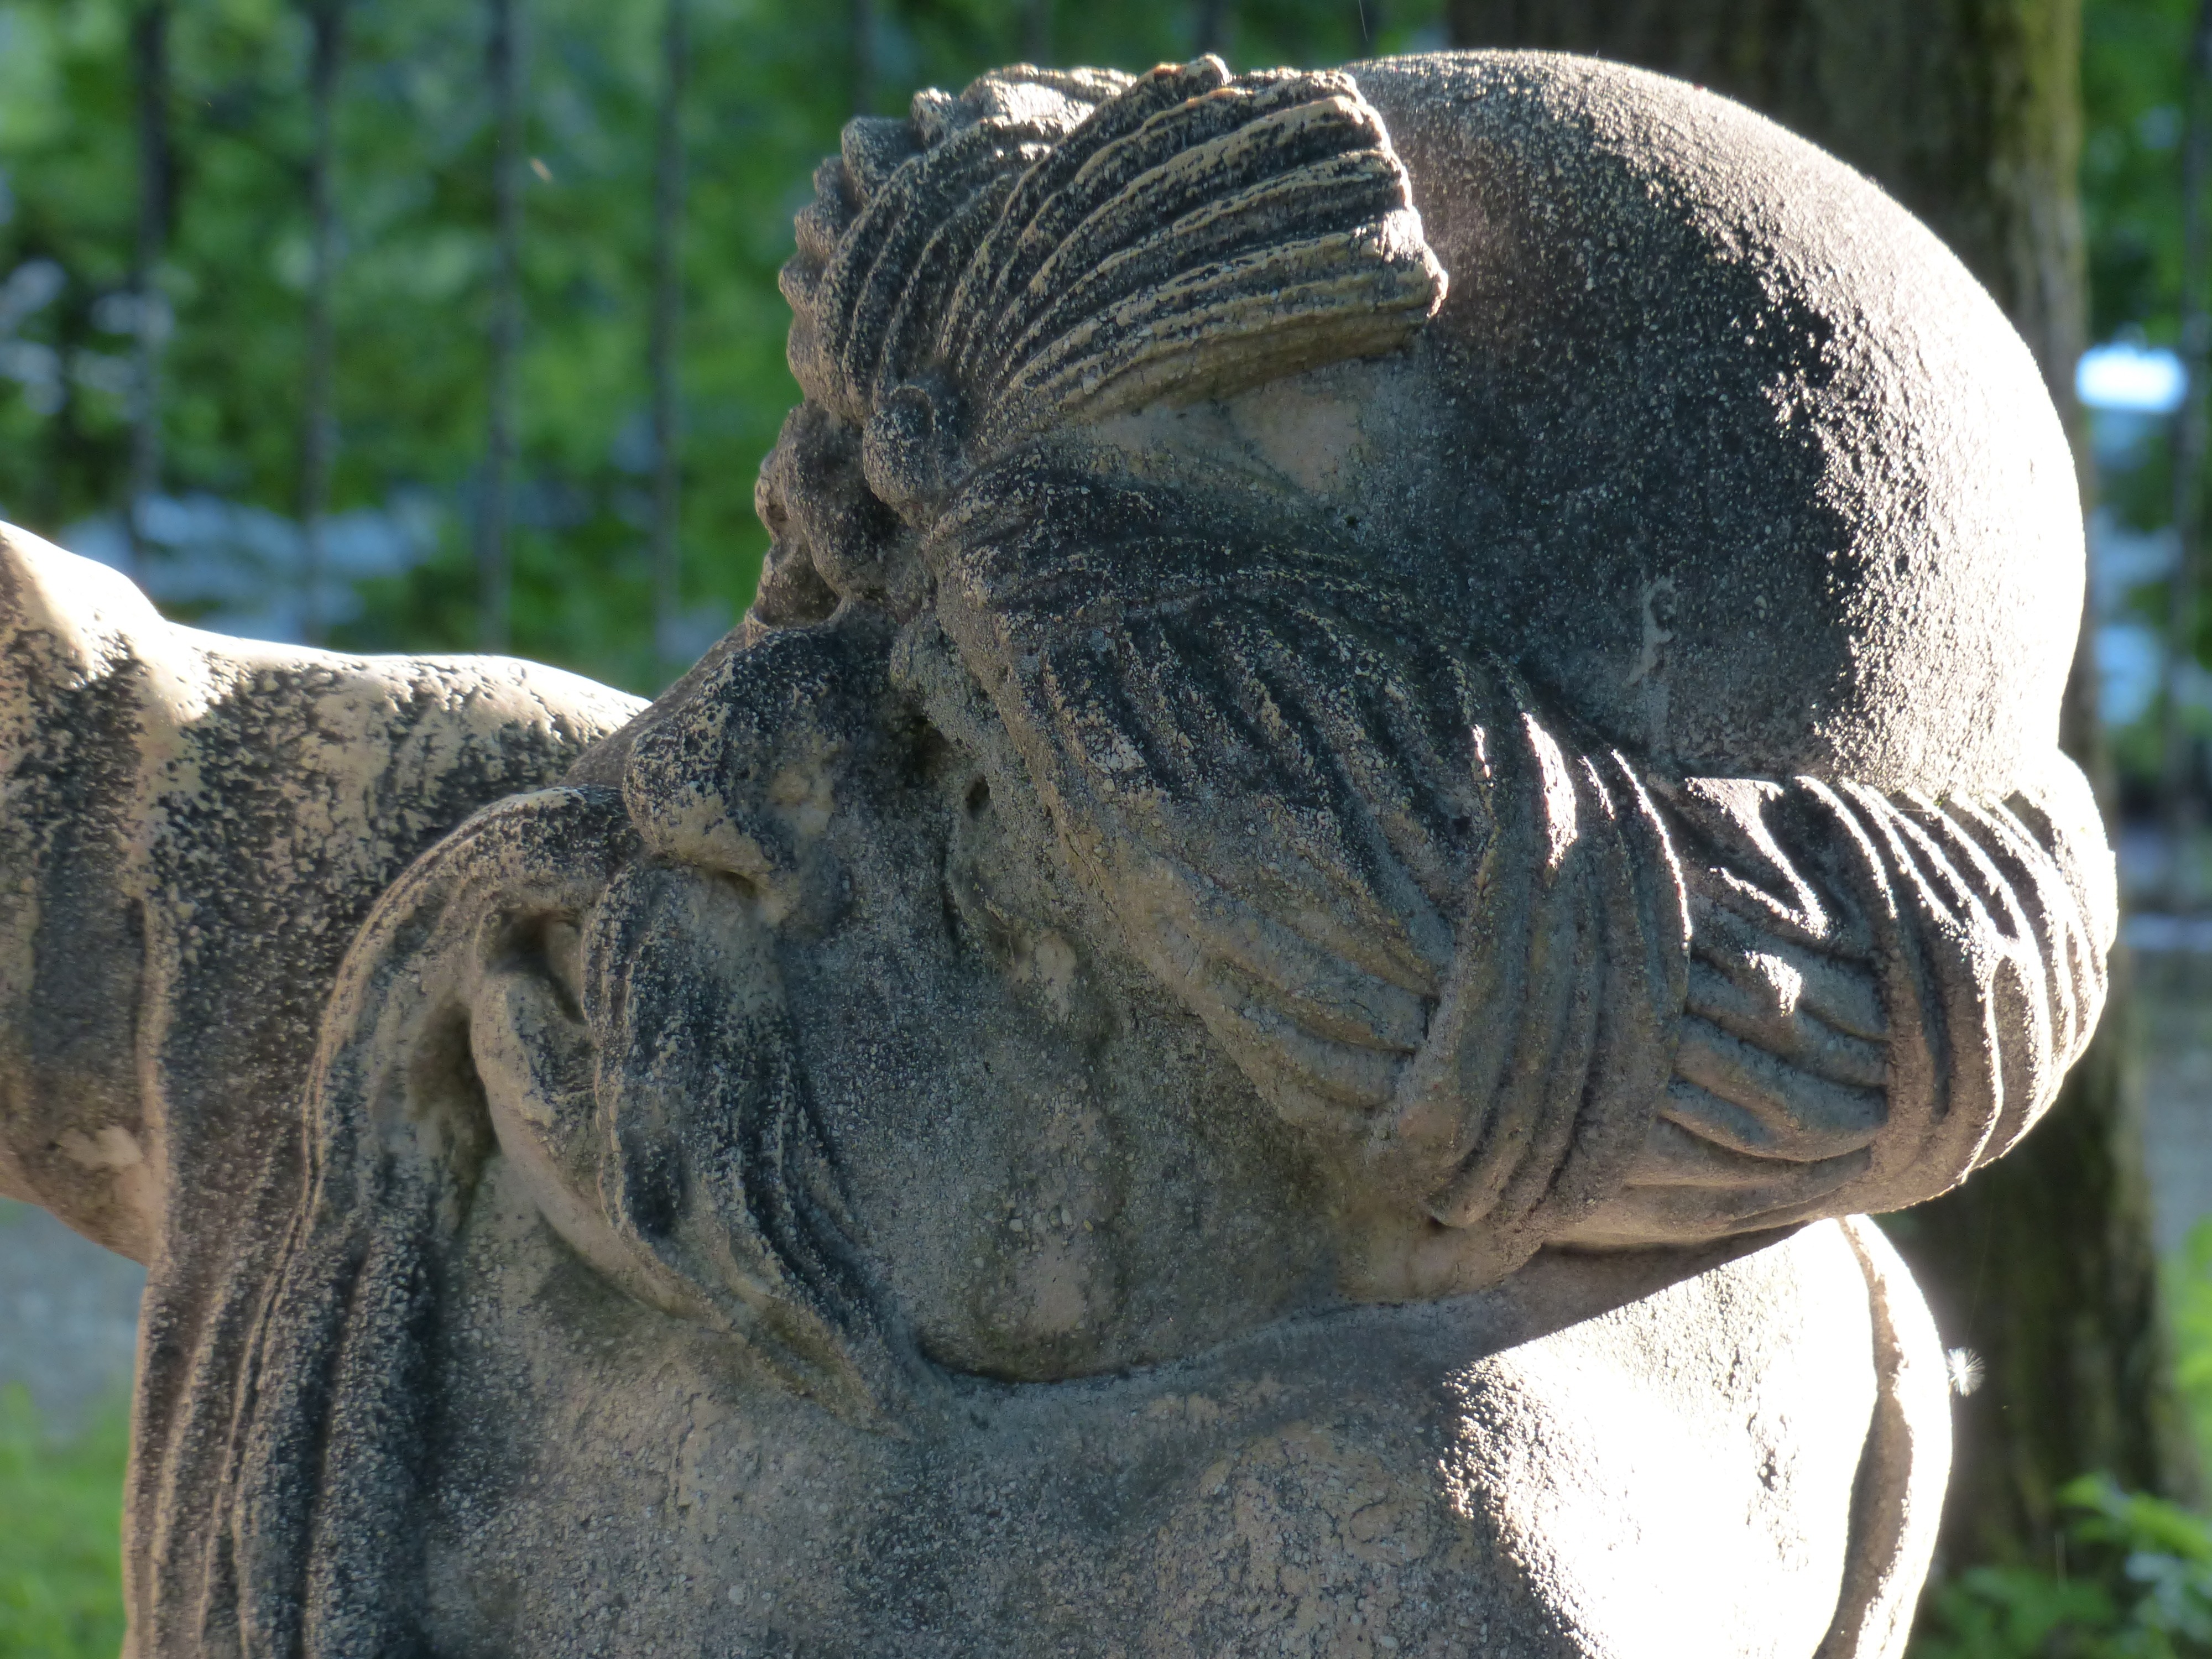
stone, monument, statue, globe, sculpture, art, figure, temple, dwarf, carving, gnome, stone statue, baroque, salzburg, stone figure, stone carving, ancient history, mirabell gardens, zwergelgarten